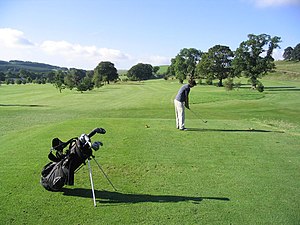
Teested
Teested for det 14. hul ved The Woll golfcenter nær Ashkirk.
Teestedet i golf er startpositionen for det enkelte hul, hvor golfspilleren placerer sin bold på en lille pløk, den såkaldte tee. Hvis bolden går direkte i hul i første slag, kaldes det hole-in-one.